Sue DiCicco

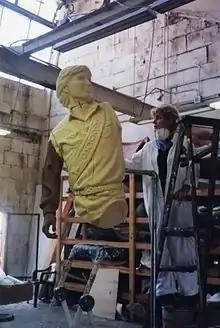
Sue DiCicco sculpting the John Denver 'Spirit' Statue

Sue DiCicco (born April 28, 1959) is an American sculptor, children's book author and illustrator, and founder of Armed with the Arts and the Peace Crane Project.